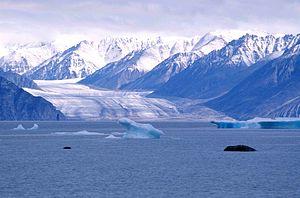
Le parc national Sirmilik est un parc national canadien situé dans le territoire du Nunavut à l'extrémité nord-est de la Terre de Baffin. Son nom signifie « l'endroit des glaciers » en inuktitut. Le parc Sirmilik fut créé en 1999.